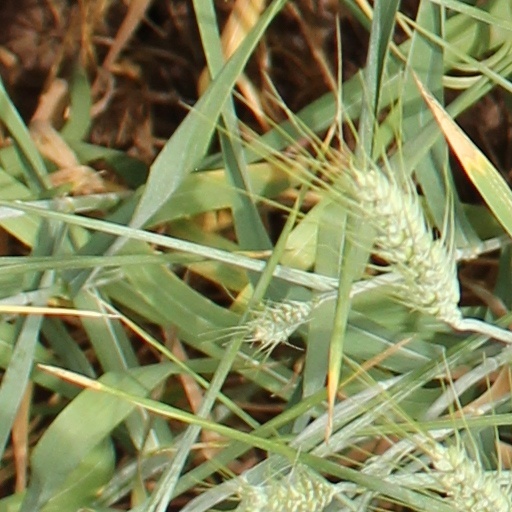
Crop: wheat